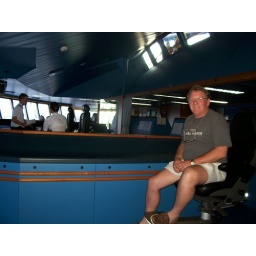
Bridge - Y in 1st mate's chair on bridge